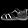
Label: Sandal